Cogeneration

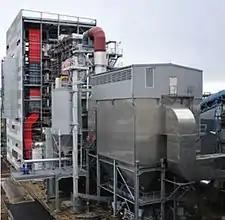
A cogeneration plant in Metz, France. The 45 MW boiler uses waste wood biomass as an energy source, providing electricity and heat for 30,000 dwellings.

A combined cycle (in which several thermodynamic cycles produce electricity), may also be used to extract heat using a heating system as condenser of the power plant's bottoming cycle. For example, the RU-25 MHD generator in Moscow heated a boiler for a conventional steam powerplant, whose condensate was then used for space heat. A more modern system might use a gas turbine powered by natural gas, whose exhaust powers a steam plant, whose condensate provides heat. Cogeneration plants based on a combined cycle power unit can have thermal efficiencies above 80%.